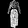
Label: Dress